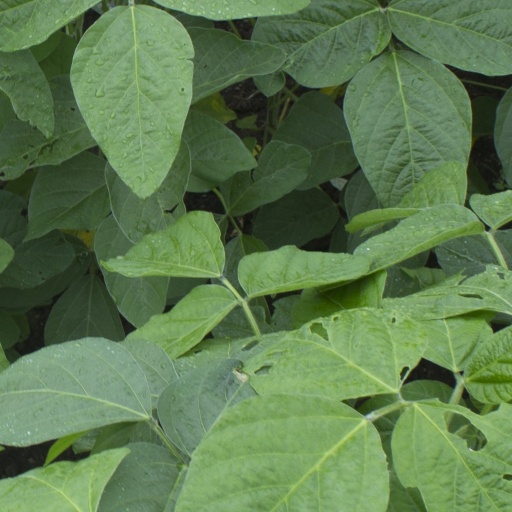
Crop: soybean